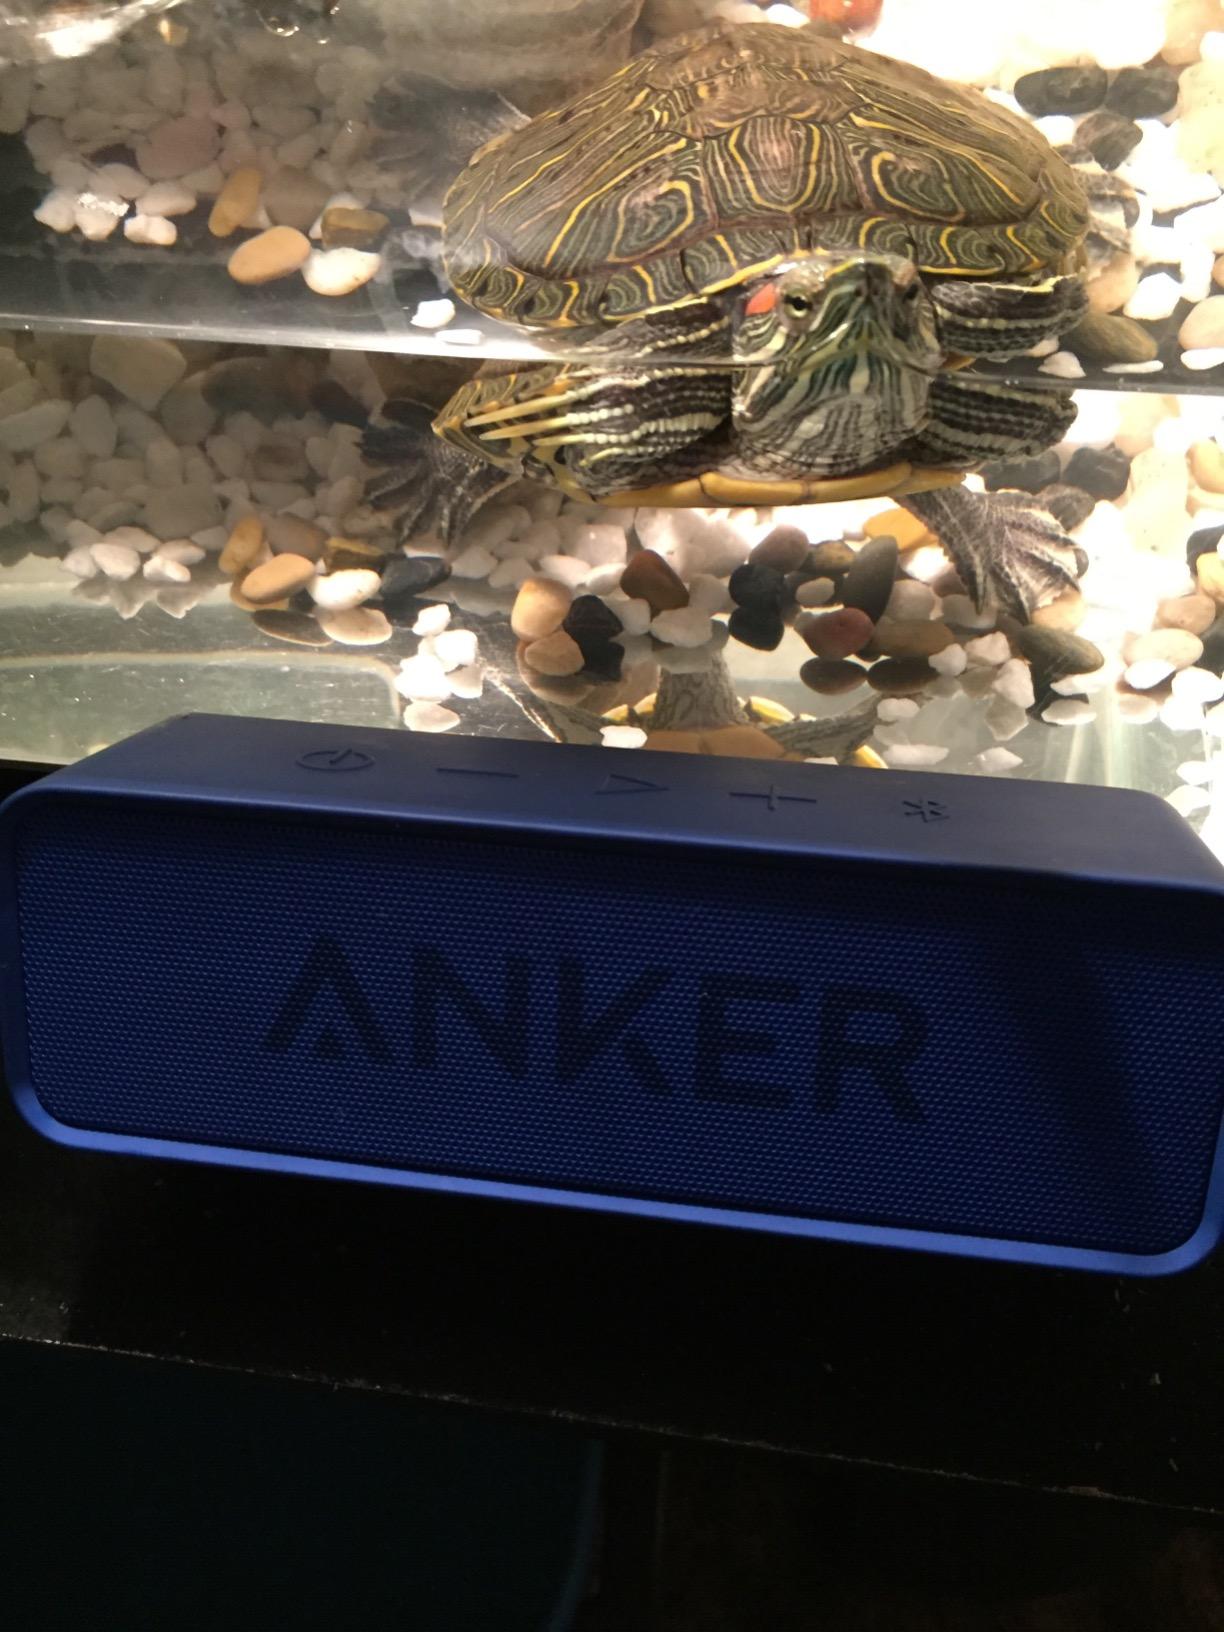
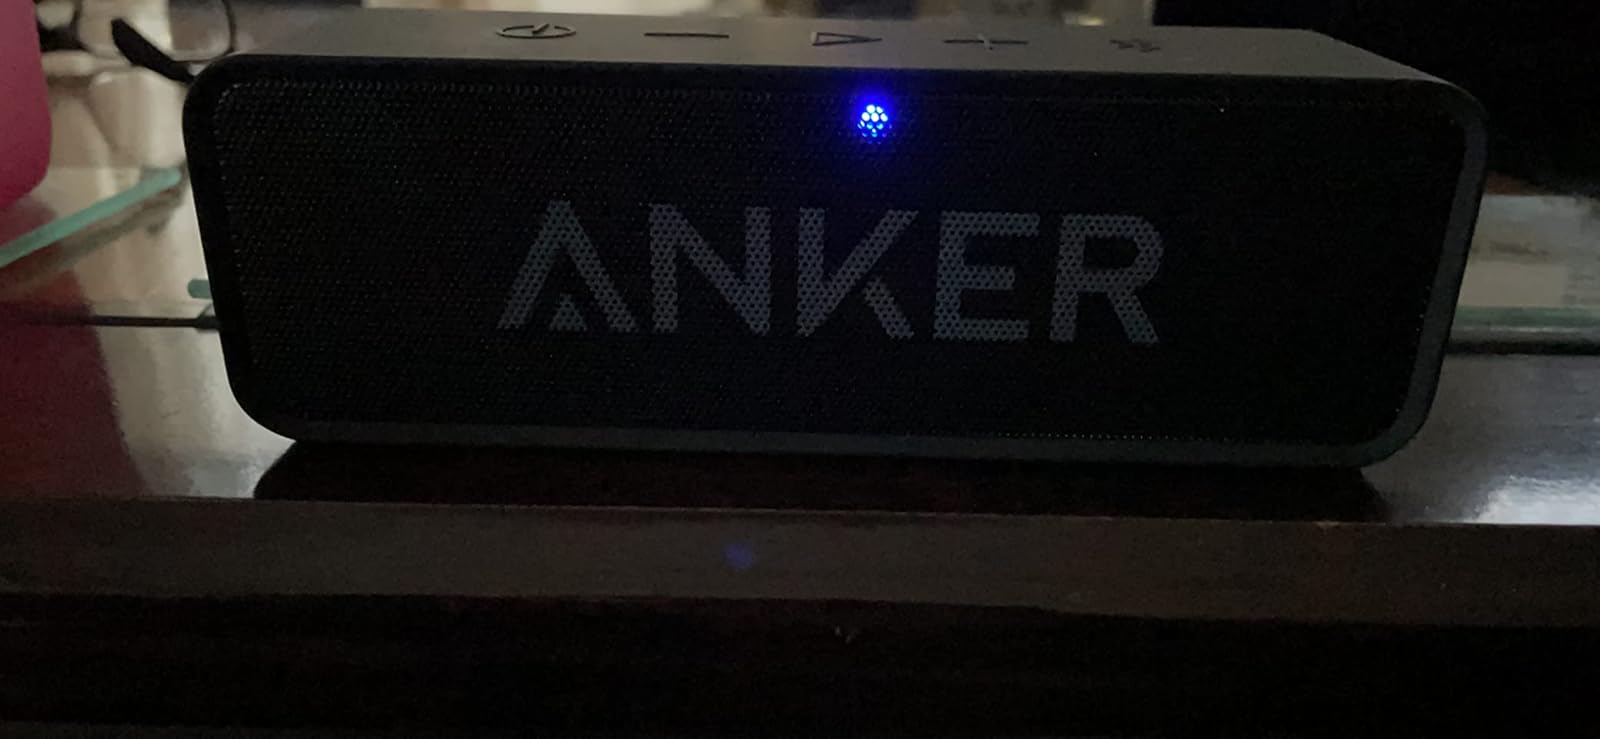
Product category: speaker
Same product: no